The Heart Within

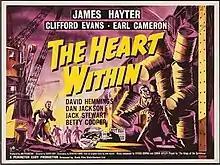
Original British quad poster

The Heart Within is a 1957 British second feature ('B') drama film directed by David Eady and starring James Hayter, Clifford Evans and David Hemmings. It was written by Geoffrey Orme. A Jamaican dockside worker goes on the run in London suspected of the murder of another Jamaican.